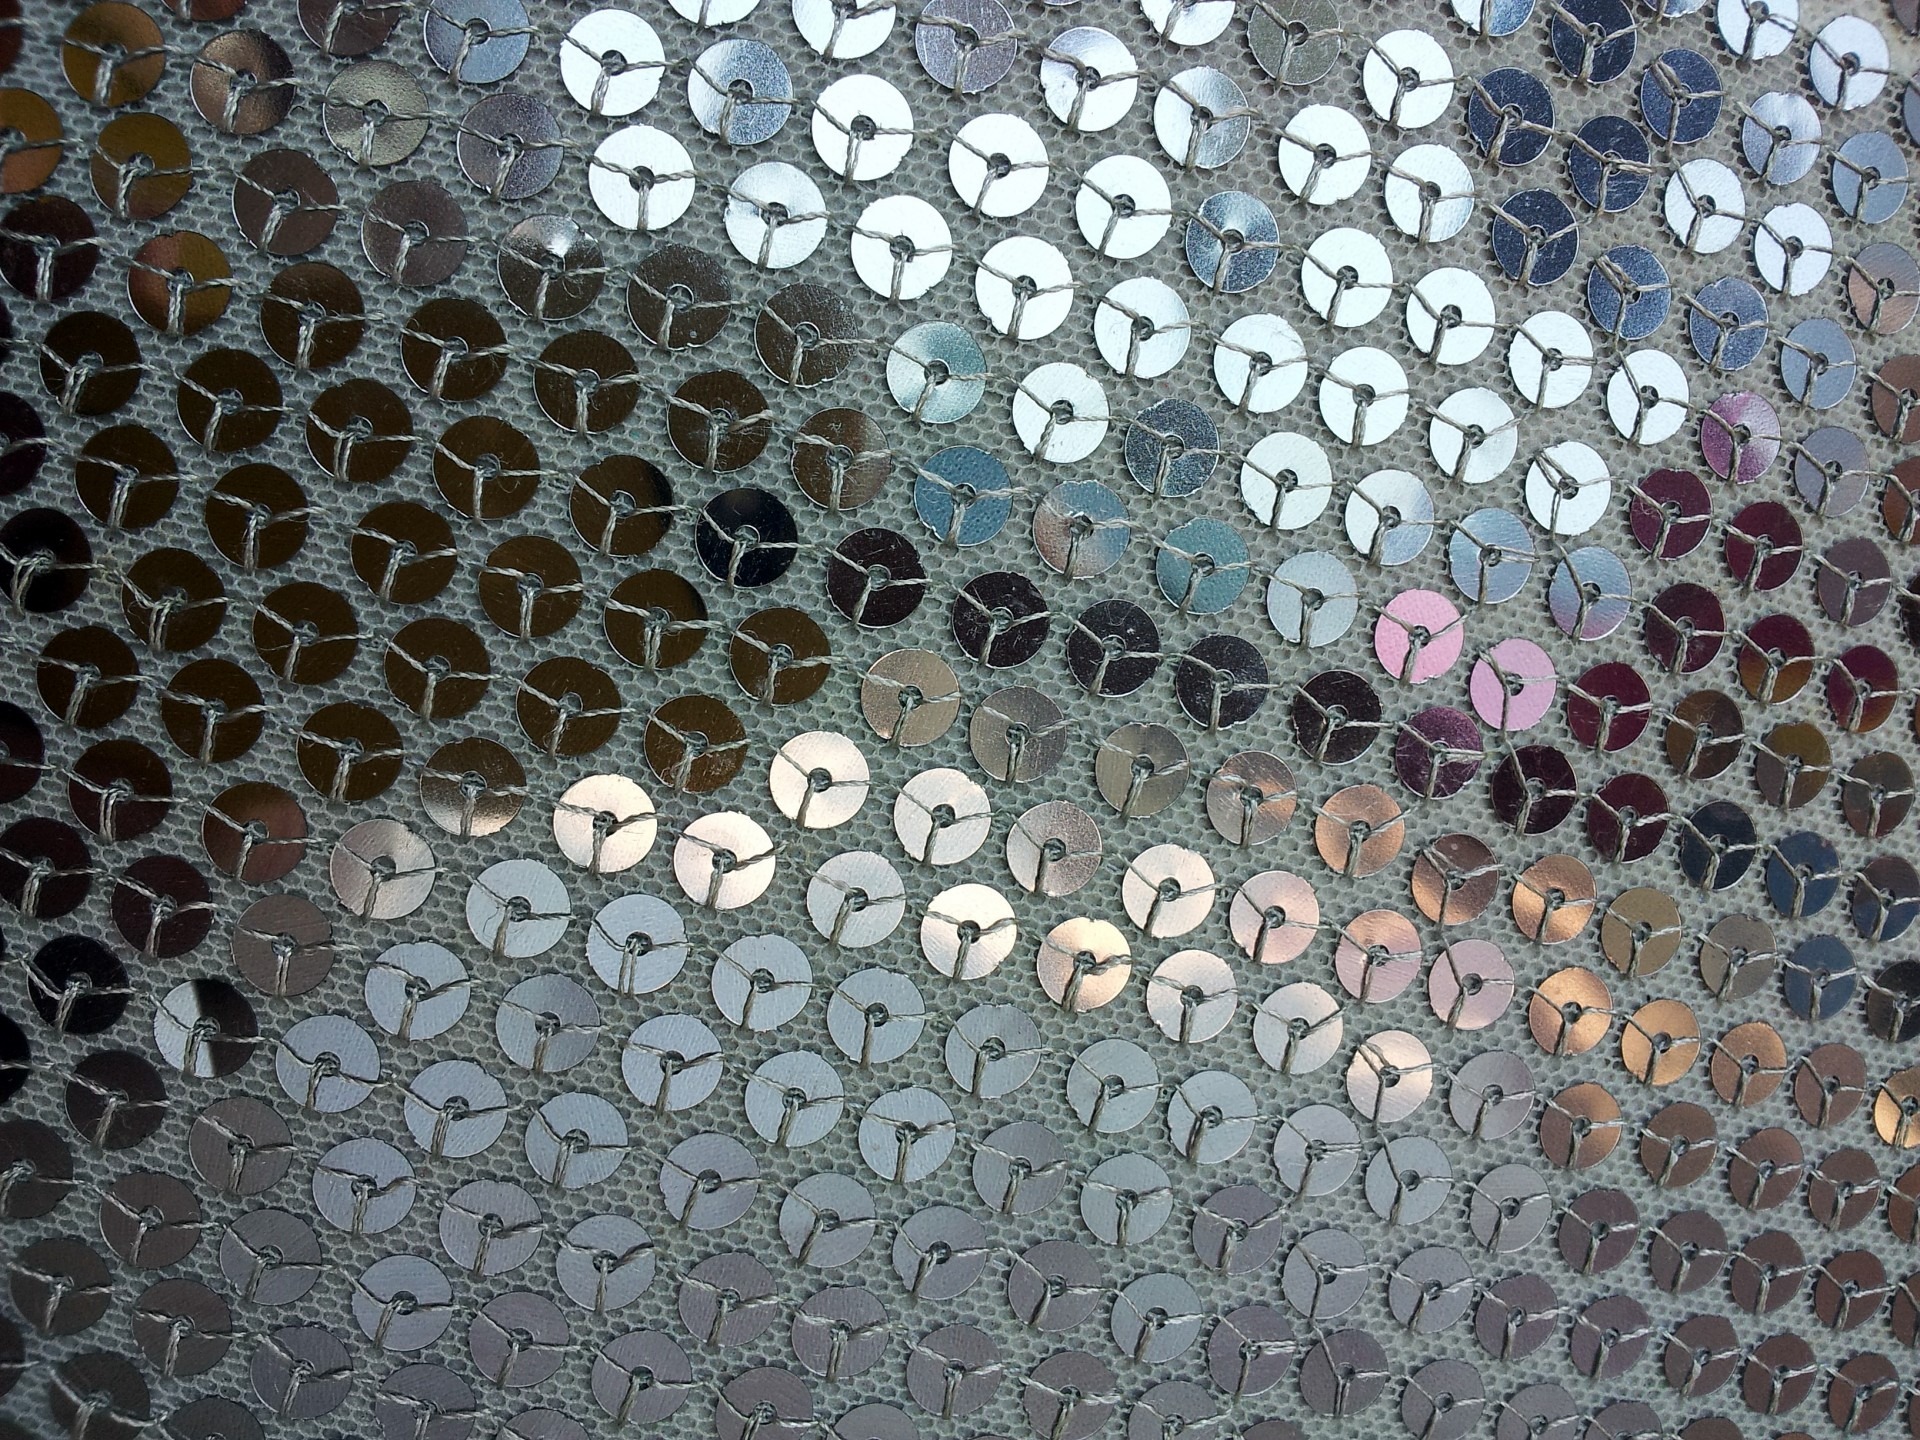
texture, round, wall, pattern, line, reflection, material, circle, textured, art, background, design, silver, symmetry, mosaic, sphere, circles, shiny, shape, backdrop, spheres, flooring, road surface, disks